Gobrecht dollar

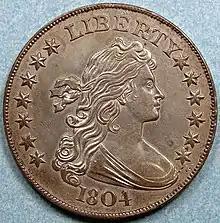
A Class I 1804 dollar

The first silver dollars struck by the United States Mint were minted in 1794. In 1804, the Mint unofficially ended production of silver dollars because many of the coins produced since that denomination had first been struck in 1794 were exported for their silver content to Eastern Asia, especially Canton (modern day Guangzhou). In 1806, then Secretary of State James Madison issued an order officially halting mintage of the coins. In 1831, Mint Director Samuel Moore noticed a reversal; a large shipment of Spanish dollars had recently been shipped from Canton to the United States. Later that year, President Andrew Jackson, at Moore's request, lifted the prohibition.